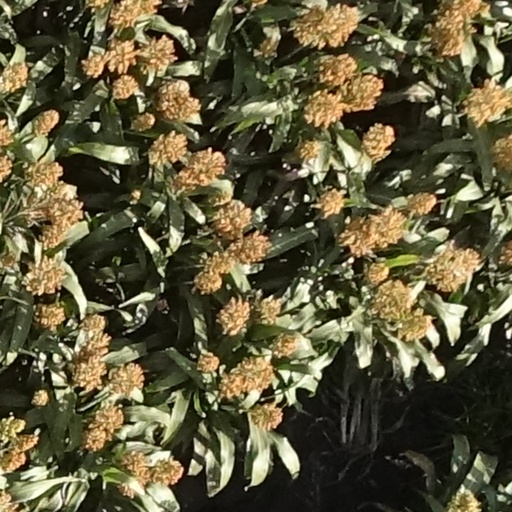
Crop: sorghum